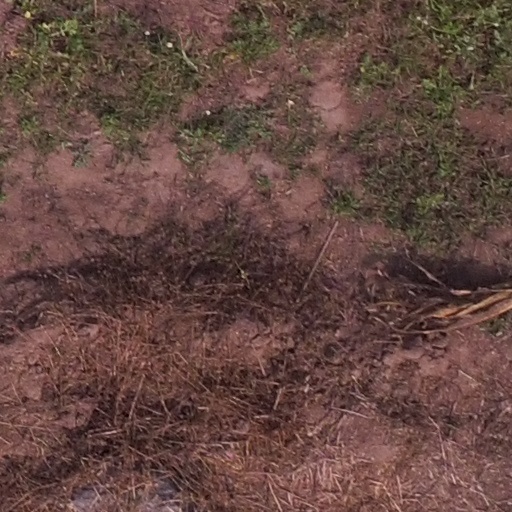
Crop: maize; corn